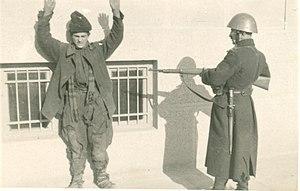
La Gestapo, acronyme tiré de l'allemand Geheime Staatspolizei signifiant « Police secrète d'État », était la police politique du Troisième Reich. Fondée en Prusse par Hermann Göring, son pouvoir s'étendit ensuite, sous l'impulsion de Heinrich Himmler, à l'ensemble du Reich et des territoires envahis par ce dernier au cours de la Seconde Guerre mondiale.